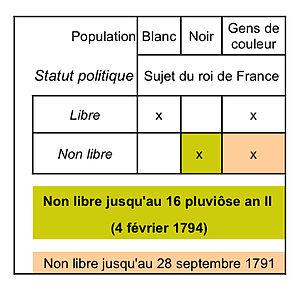
Statut politique des populations dans les colonies française d'Amérique au 16 pluviôse an II (4 février 1794)
Le décret d'abolition de l'esclavage dans les colonies françaises du 4 février 1794 est une décision émise par la Convention nationale et votée à Paris le 16 pluviôse an II, 4 février 1794. Le décret décide l'abolition de l'esclavage des Nègres dans toutes les Colonies. Il suit et confirme l'initiative des commissaires civils de Saint Domingue Sonthonax et Polverel et prend valeur de loi générale. Le texte ne prévoit d'indemnisation pour aucune des catégories sociales. Inégalement appliqué, il a été abrogé par la loi du 20 mai 1802.